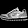
Label: Sneaker